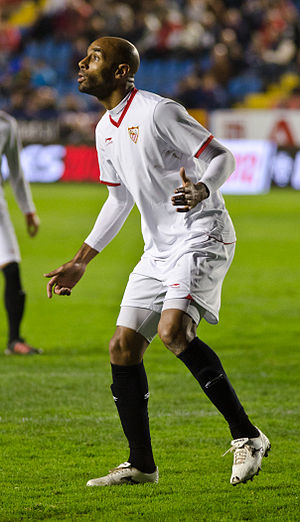
Frédéric Kanouté
Frédéric Oumar Kanouté er en tidligere fodboldspiller fra Mali. Kanouté, der spillede som Angriber, har i sin karriere spillet for bl.a. Olympique Lyon og Tottenham Hotspurs og før skiftet til Beijing Guoan, for spanske Sevilla.